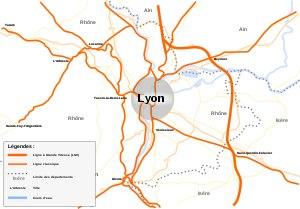
Entre Massif central et Alpes, entre Paris et la Méditerranée, Lyon a toujours bénéficié de sa position de carrefour concernant les transports et communications.
La LGV Paris Orléans Clermont-Ferrand Lyon, est un projet de ligne à grande vitesse française qui vise à relier notamment la région Auvergne-Rhône-Alpes à l'Île-de-France, offrant une meilleure accessibilité aux territoires du grand centre de la France et permettant de désaturer l'actuelle LGV Paris-Lyon. D'autres noms comme « LGV Centre France », « LGV Centre Auvergne » ou encore « LGV Grand Centre Auvergne » sont parfois apparus dans la presse. Dans d'autres articles, qui mettent moins l'accent sur la desserte du centre de la France que sur la liaison Paris-Rhône, on trouve aussi les expressions LN1 bis, doublement Paris-Lyon ainsi que le sigle « POCL ».